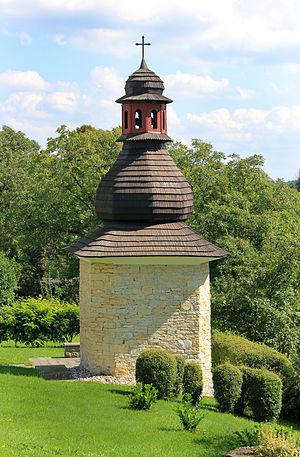
Příluka est une commune du district de Svitavy, dans la région de Pardubice, en République tchèque. Sa population s'élevait à 170 habitants en 2017.